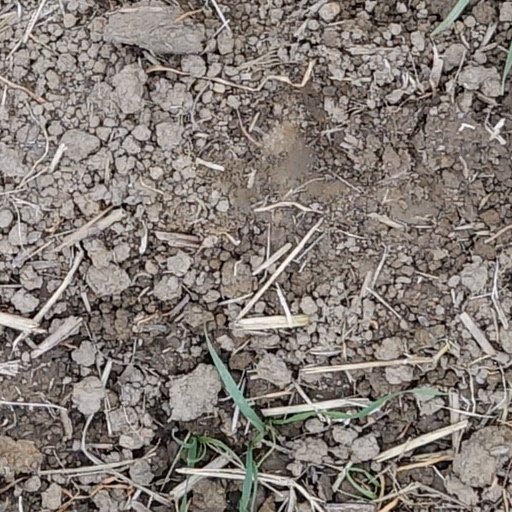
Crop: wheat